RAF Andover

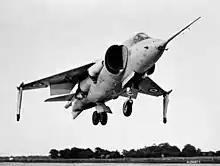
The Hawker P.1127

Three Canadian Army air observation post (AOP) squadrons of the Royal Canadian Air Force – No. 664 Squadron RCAF, No. 665 Squadron RCAF, and No. 666 Squadron RCAF – were formed at RAF Andover between 9 December 1944 and 5 March 1945, equipped with Auster Mark IV and V aircraft. The pilots and observers were officers recruited from the Royal Canadian Artillery and O.R.s from the Royal Canadian Artillery and Royal Canadian Air Force. The pilots were trained to fly de Havilland Tiger Moth aircraft at No. 22 Elementary Flying Training School RAF (Cambridge); thereafter, successful candidates were further trained at No. 43 Operational Training Unit, the Air Observation Post School based at RAF Andover which was dedicated to training British and Commonwealth AOP flight-crews.